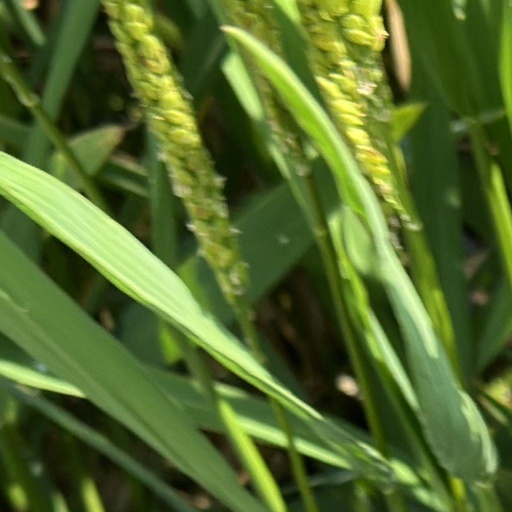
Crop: rice